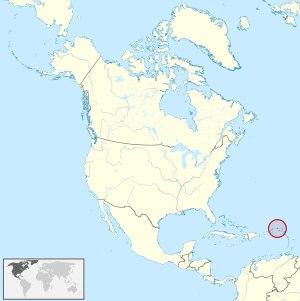
Cette liste commentée recense la mammalofaune à Saint-Martin. Elle répertorie les espèces de mammifères saint-martinois actuels et celles qui ont été récemment classifiées comme éteintes. Cette liste comporte 45 espèces réparties en sept ordres et vingt familles, dont une est « éteinte », trois sont « vulnérables » et onze ont des « données insuffisantes » pour être classées.